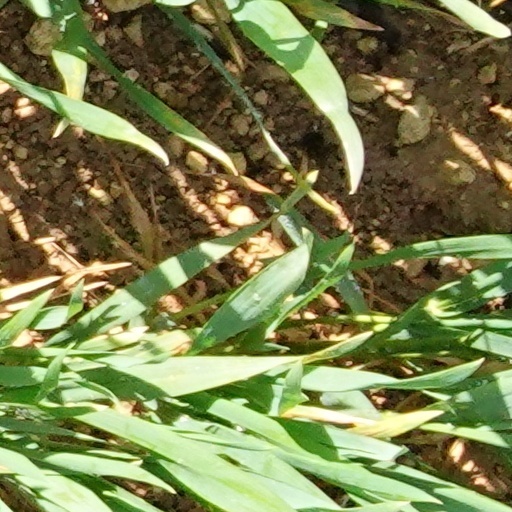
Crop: wheat